Sint-Landricuskerk, Echt

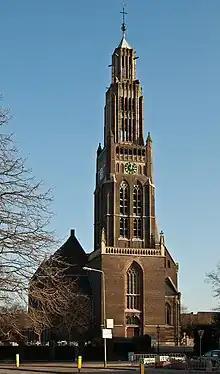
Saint Landricuskerk in Echt, Netherlands

Sint-Landricuskerk is the Roman Catholic parish church of Echt, dedicated to .